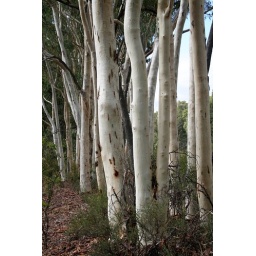
Fresh white tree bark on a stand of Scribbly gums (Eucalyptus haemastoma) .Near Coonabarabran in Northern New South Wales.